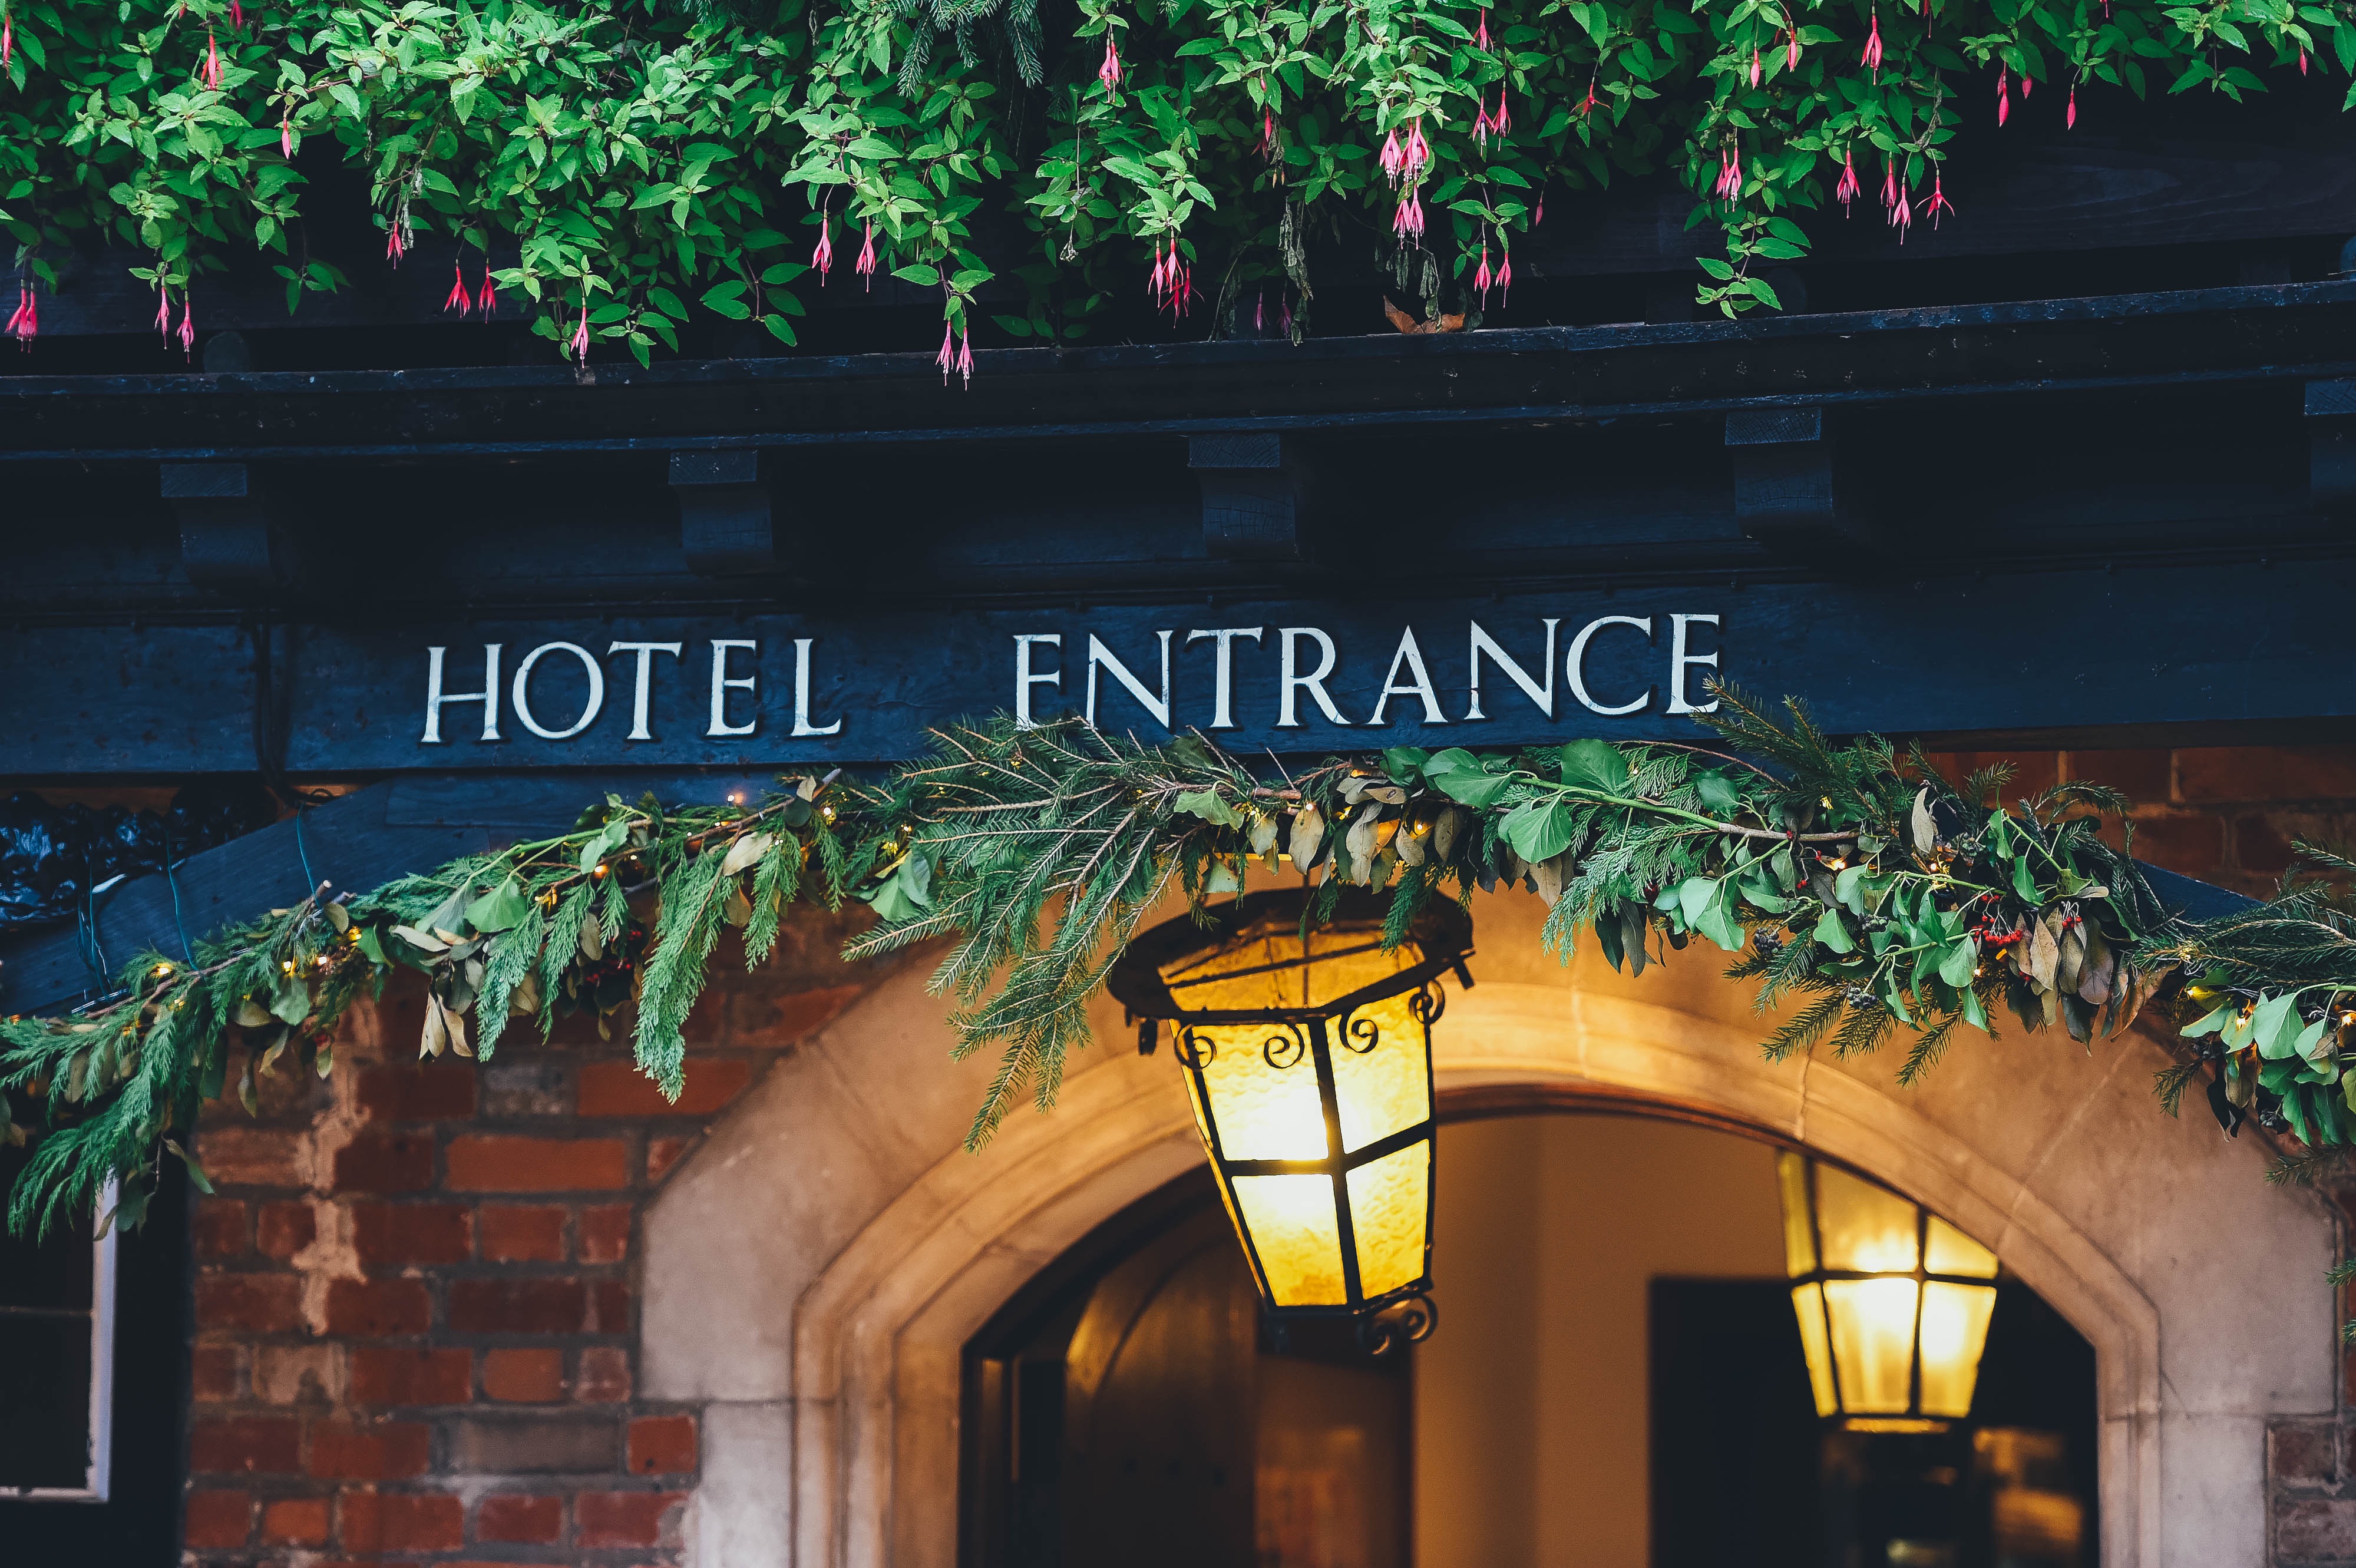
night, restaurant